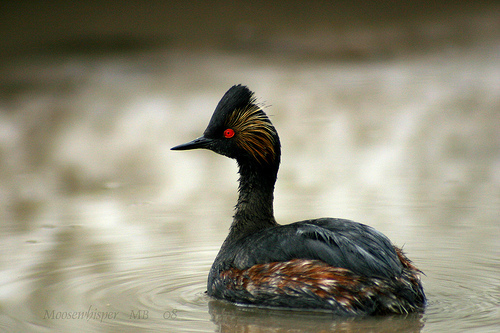
a bird in the water with a vibrant red eye, brown fanned out around its eye, with a mostly black body that has some brown.
this is a black large red-eyed bird with brown coverts and secondaries, and a large crest.
bird has gray body feathers, gray breast feather, and long beak
this aquatic bird has a sharp, pointed bill, red eyerings, and it sprimarly black with reddish feathering along its cheek patch and wings.
the bird has a bright red eyering and a long black throat.
this bird has wings that are black and brown and has red eyesa primarily black bird with a long neck, a long black bill and vibrant red eyes.
this bird has a black rump and belly, a black throat, face and crown, and very red eyes.
this bird has a bright red eyering, a black, pointed bill, and a long neck compared to the rest of its body.
this bird has a black flat bill, with a long neck.
Species: Horned Grebe